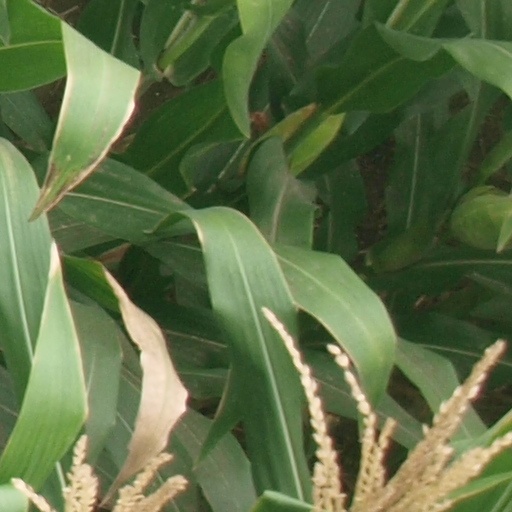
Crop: maize; corn